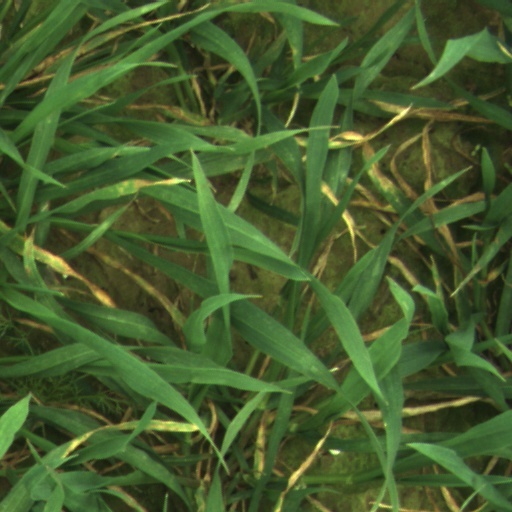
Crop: wheat